Organ Sonatas (Bach)

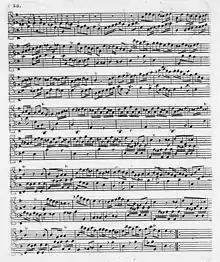
Harpsichord part of second half of second movement of Telemann's "Concert IV" engraved in Hamburg in 1734 by Telemann himself

Some of the other movements of the "Concerts" have been cited by and as examples of the "Sonate auf Concertenart". Later organ sonatas by Bach's student Johann Ludwig Krebs show a clear influence of Bach and closely imitate his style; conversely the newer "galant" style of writing, popular among Krebs' generation, can be discerned in some movements of BWV 525–530, for example the slow movement of the fourth sonata. Several organ trios written by Bach's students survive and are discussed in detail in and by Dirksen in .